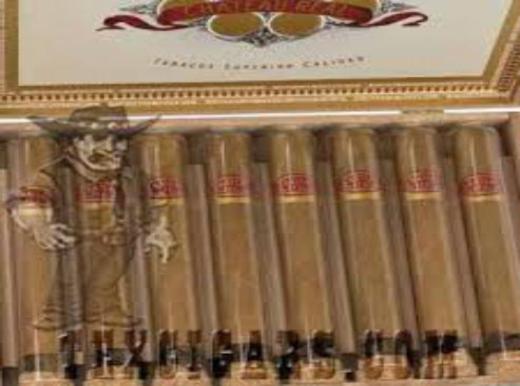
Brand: chateau real
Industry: Necessities